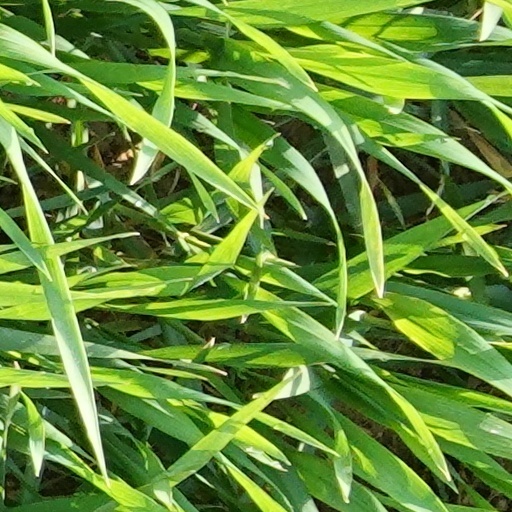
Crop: wheat